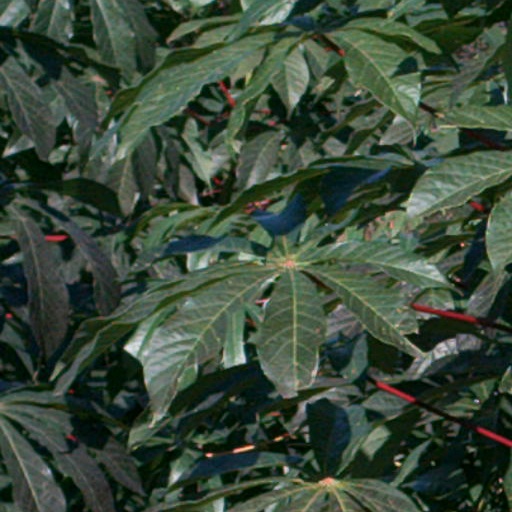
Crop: cassava